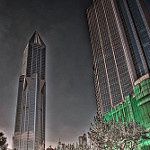
Label: buildings